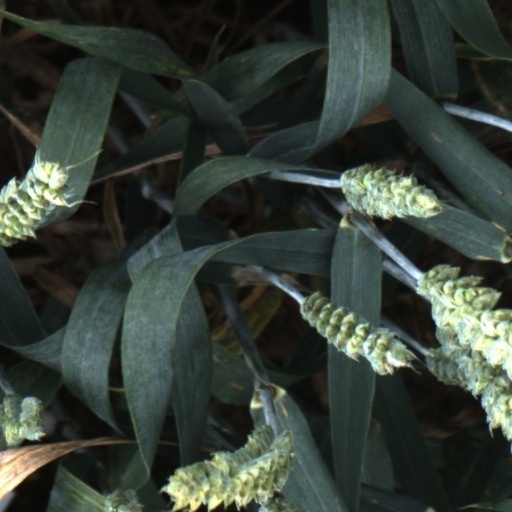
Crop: wheat